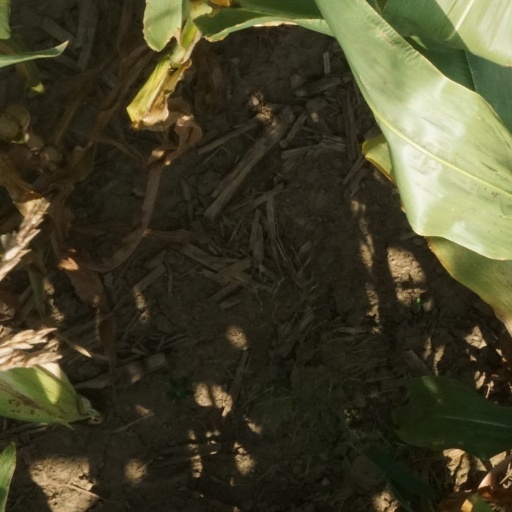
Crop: maize; corn